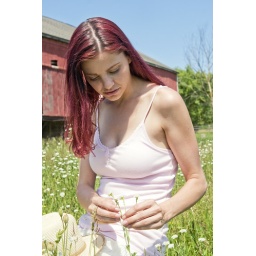
Pretty young woman sitting a field of wildflowers with a red barn in the background.